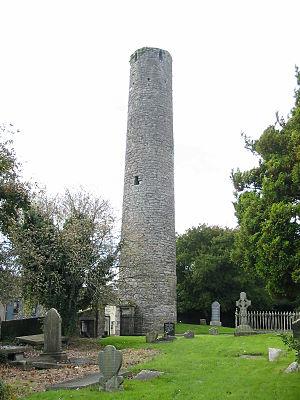
La tour ronde de Kells, ville irlandaise du comté de Meath, date du Xe siècle. Elle mesure 26 mètres de haut, et a une circonférence de 15 mètres. Elle possède six étages, sans escalier